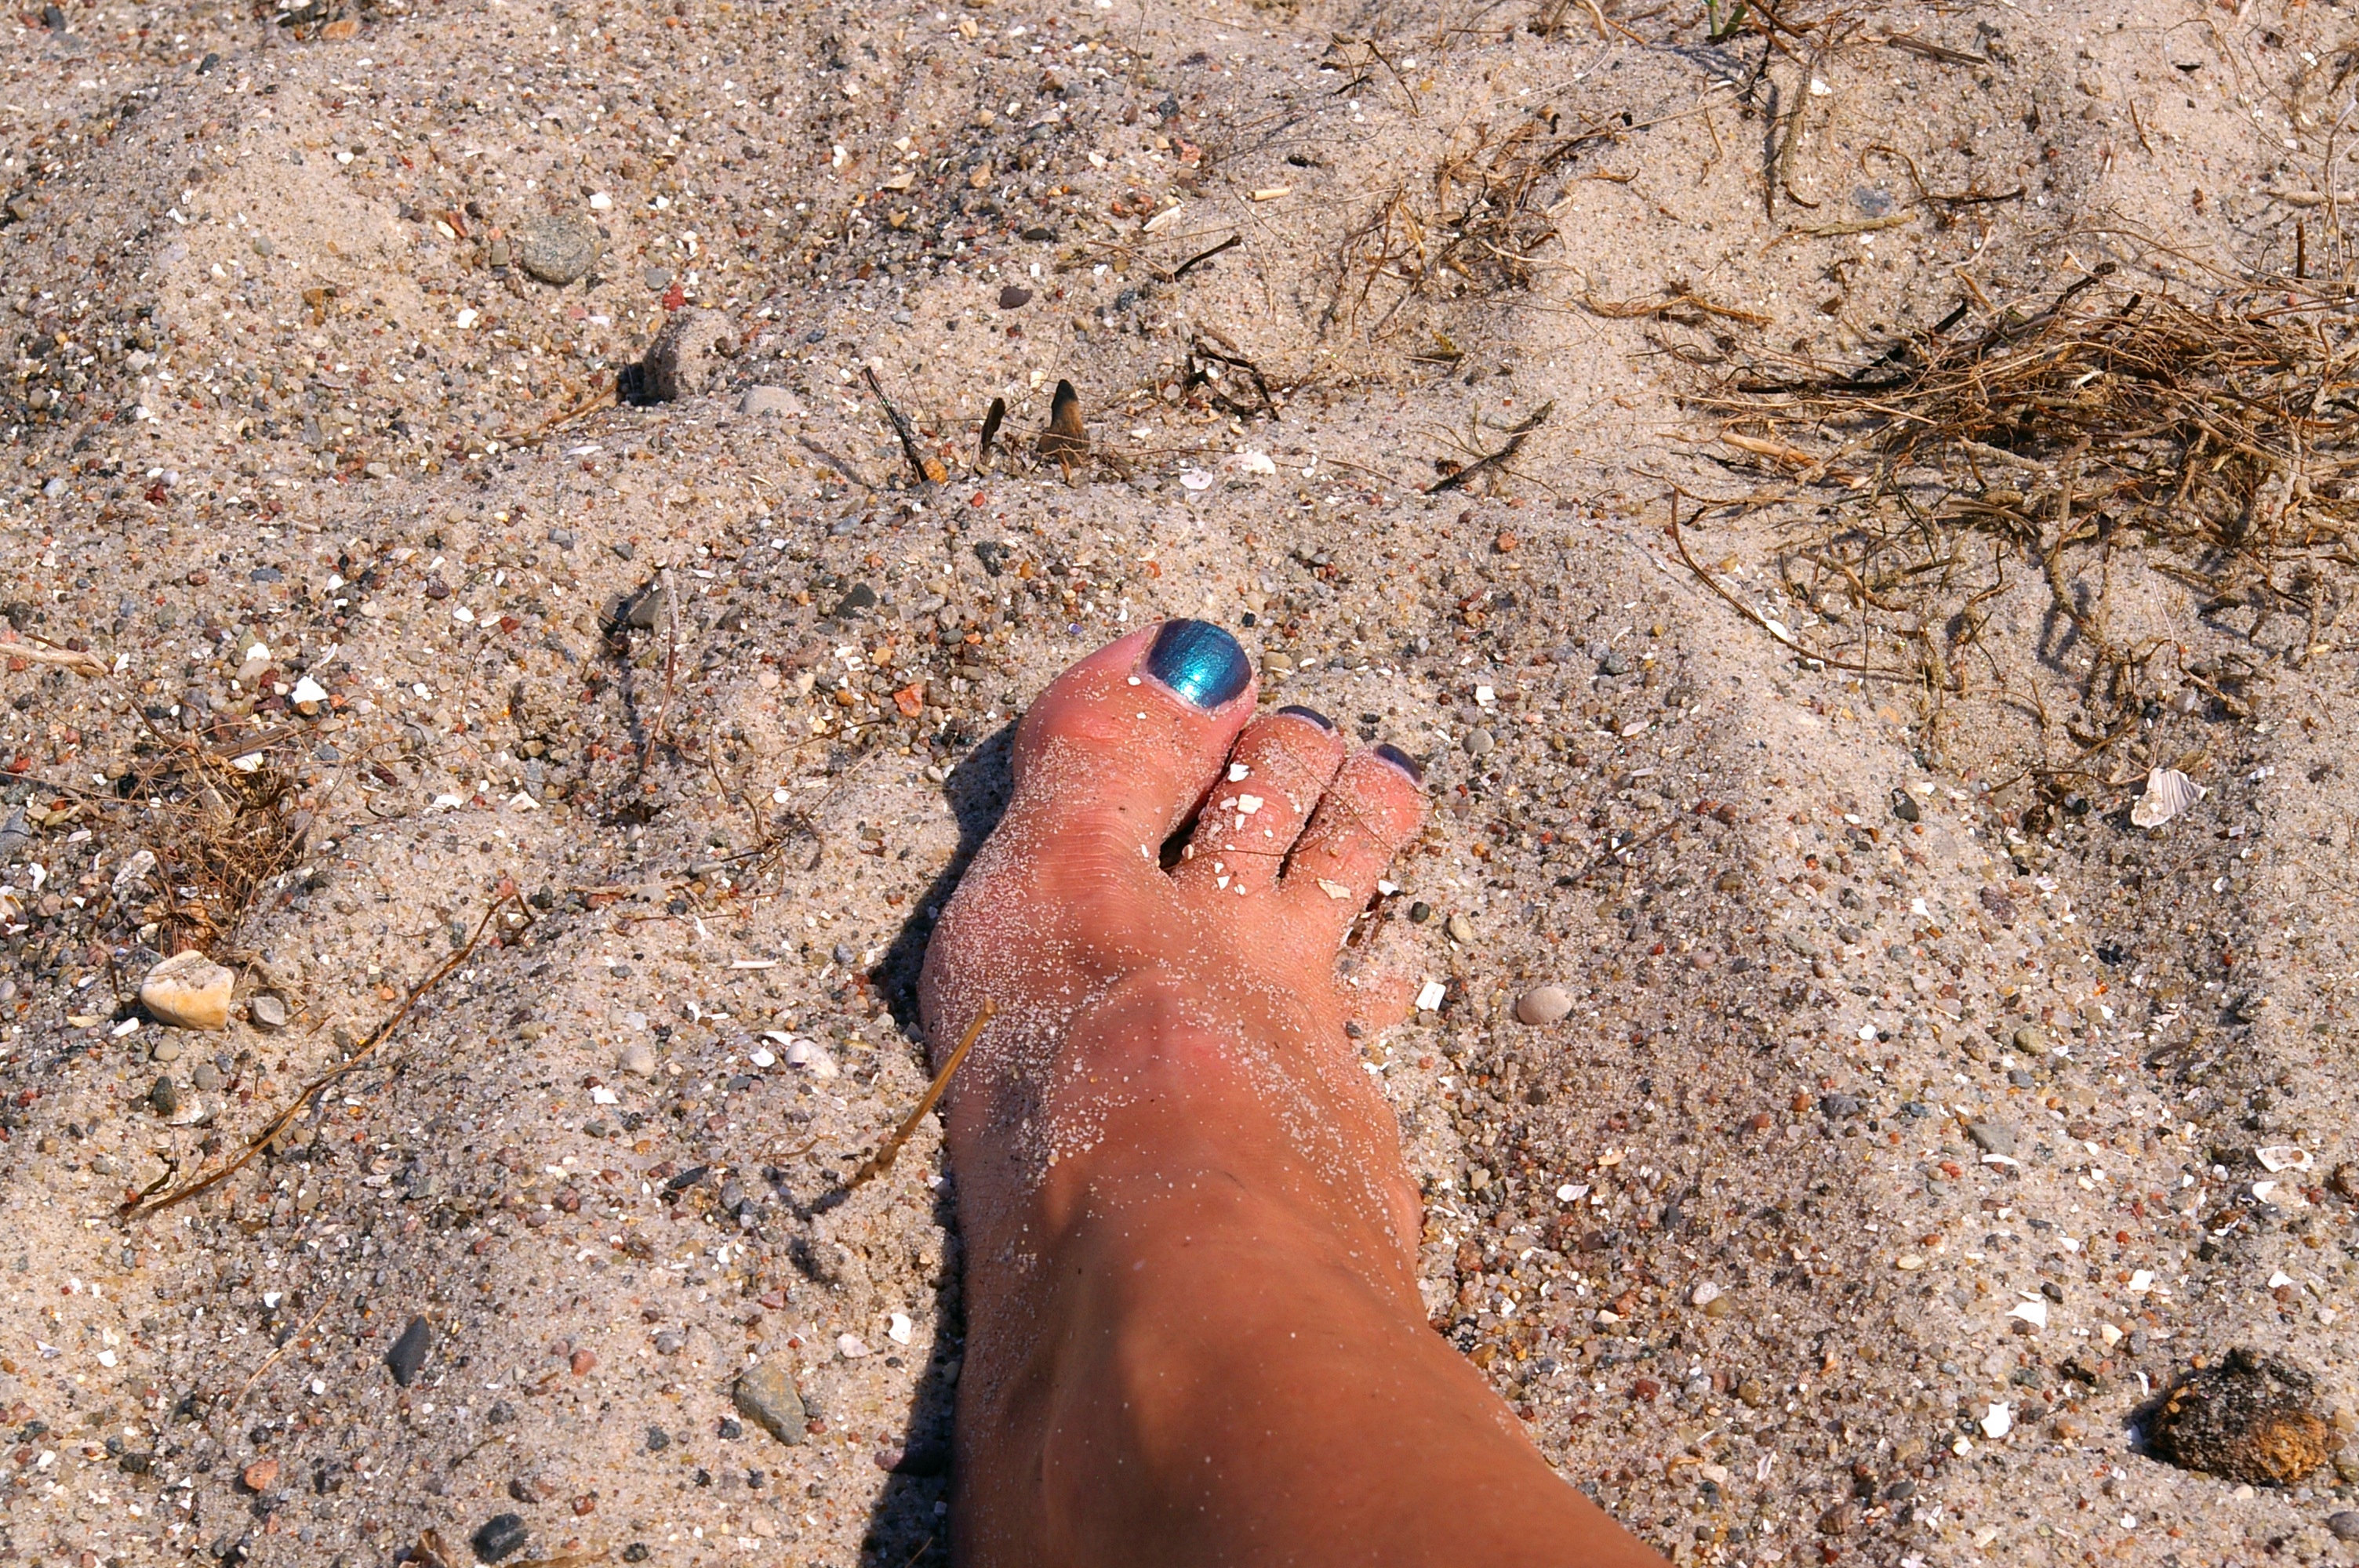
hand, beach, sea, coast, water, nature, sand, rock, sun, feet, lake, adventure, summer, dry, leg, swim, sunbathing, pebble, holiday, soil, colorful, heat, human body, geology, holidays, bad, ten, beach sand, nail varnish